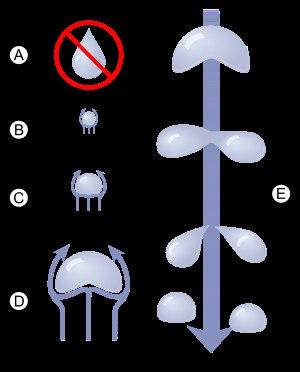
L'article goutte montre que, la plupart du temps, les gouttes dans l'air sont sphériques. En réalité, les gouttes d'eau en chute libre peuvent prendre des formes très diverses :